Grape

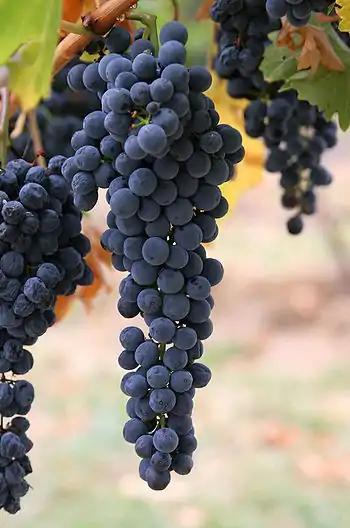
Wine grapes on the vine

Most domesticated grapes come from cultivars of "Vitis vinifera", a grapevine native to the Mediterranean and Central Asia. Minor amounts of fruit and wine come from American and Asian species such as: